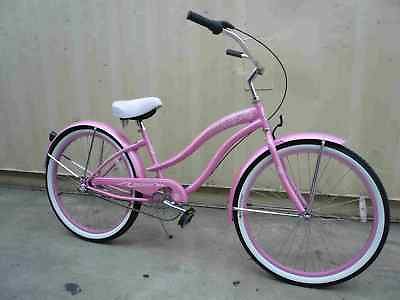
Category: bicycle